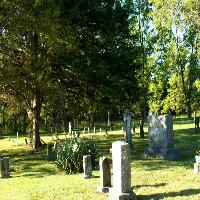
Weather: sun or clear